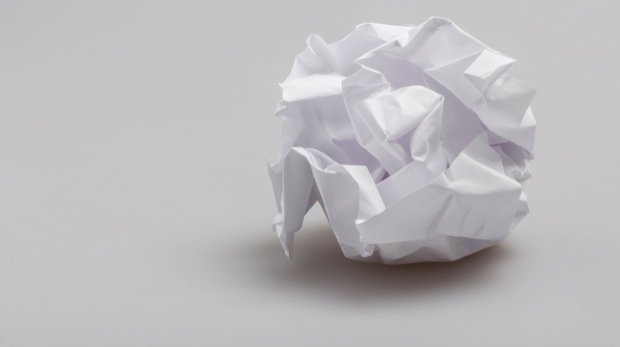
Waste category: paper